Galago

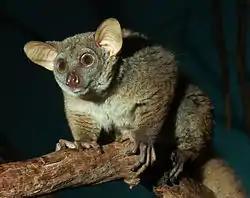
Garnett's galago ("Otolemur garnettii")

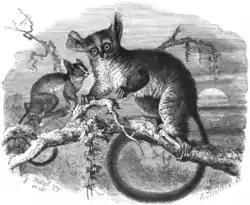
Senegal bushbabies ("Galago senegalensis")

Galagos have large eyes, allowing them good night vision, in addition to other characteristics, like strong hind limbs, acute hearing, and long tails that help them balance. Their ears are bat-like and allow them to track insects in the dark. They catch insects on the ground or snatch them out of the air. They are fast, agile creatures. As they bound through the thick bushes, they fold their delicate ears back to protect them. They also fold them during rest. They have nails on most of their digits, except for the second toe of the hind foot, which bears a grooming claw. Their diet is a mixture of insects and other small animals, fruit, and tree gums. They have pectinate (comb-like) incisors called toothcombs, and the dental formula: They are active at night.